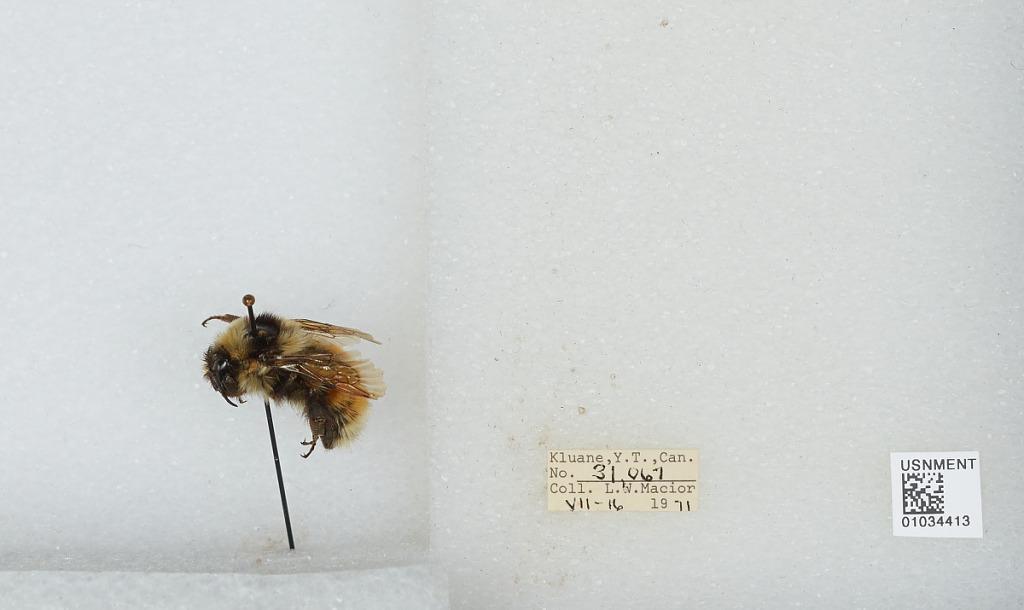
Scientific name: Bombus (Pyrobombus) sylvicola Kirby
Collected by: L. Macior
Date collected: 1971-7-16
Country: Canada
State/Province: Yukon Territory
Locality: Kluane
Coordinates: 60.75, -139.5